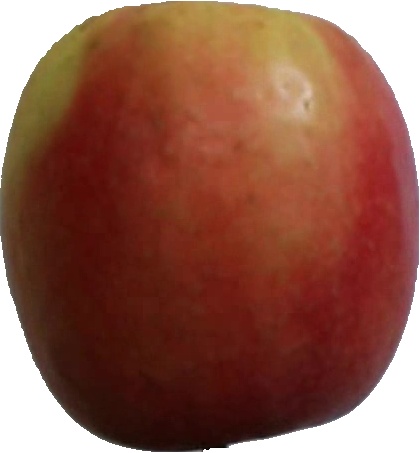
Label: apple_pink_lady_1